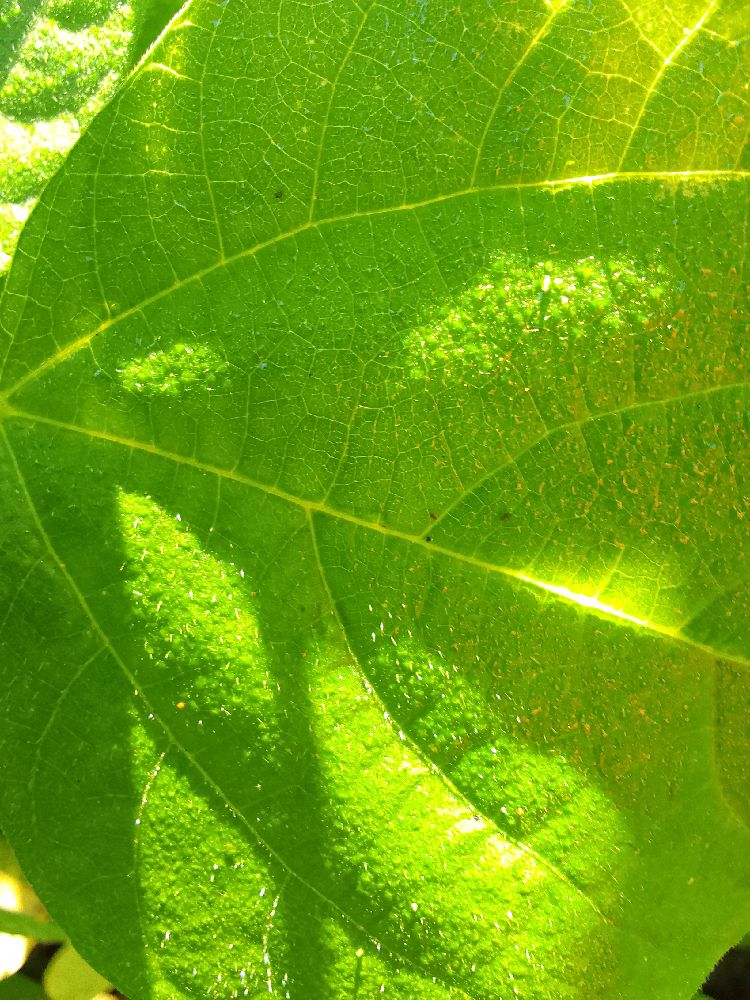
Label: healthy